New York Yacht Club

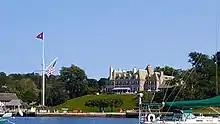
Harbour Court – New York Yacht Club

In 1845, the club's first clubhouse was established—a modest, Gothic-revival building in Hoboken, New Jersey, designed by architect Alexander Jackson Davis, on land donated by Commodore John Cox Stevens. After outgrowing its cramped quarters, the club moved to the McFarlane–Bredt House in Staten Island, then to Madison Avenue in Manhattan. The Hoboken clubhouse itself was physically relocated to Glen Cove, New York, then to Mystic, Connecticut.